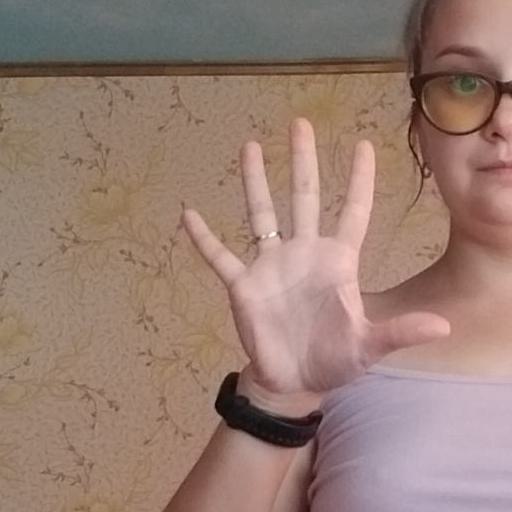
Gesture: palm